Samuel Folwell

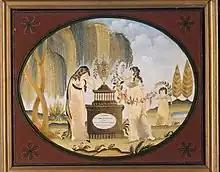
Embroidered Picture by Samuel Folwell, embroidered by Elizabeth Folwell's School. Metropolitan Museum of Art - Accession Number: 10.125.416

Samuel Folwell (1764–1813) was an American artist who worked in the 18th and 19th century. He is best known for creating works of mourning art which are pieces that memorialize loved ones and sometimes incorporate hair or mementos of the deceased.